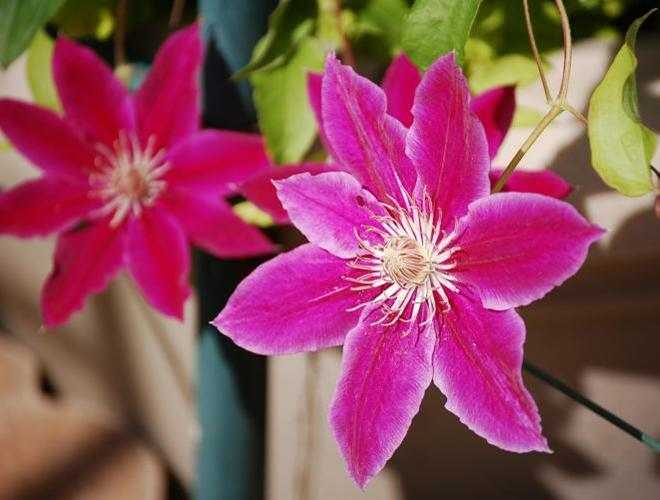
Flower: clematis